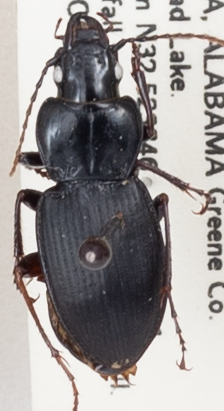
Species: Cyclotrachelus convivus
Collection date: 2019-06-17
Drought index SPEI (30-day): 0.414
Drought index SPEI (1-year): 1.01
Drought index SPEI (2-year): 1.69